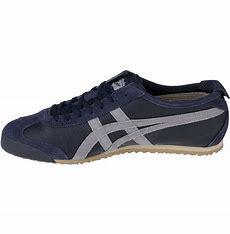
Brand: Asics
Model: Onitsuka Tiger Mexico 66